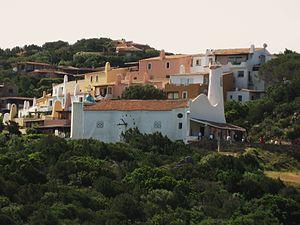
Église Stella Maris de Porto Cervo. Importation de photo libre de droit https://it.wikipedia.org/wiki/File:La_Chiesa_di_Stella_Maris.JPG.
L'église Stella Maris de Porto Cervo est une église catholique œcuménique du XXᵉ siècle de style méditerranéen / architecture byzantine, à Porto Cervo en Sardaigne en Italie.